Charles Trick Currelly

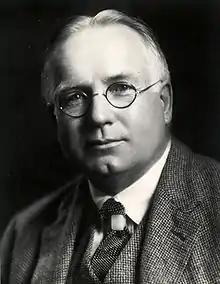

Charles Trick Currelly (January 11, 1876 – April 10, 1957) was a Canadian clergyman and archeologist, and the first director of the Royal Ontario Museum from 1914 to 1946.